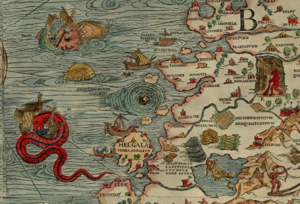
Moskstraumen
Moskstraumen på Olaus Magnus' Carta Marina fra 1539.
Moskstraumen er en tidevandsstrøm mellem Moskenesøya i Moskenes kommune og øen Mosken i Værøy kommune i den sydligste del af øgruppen Lofoten.